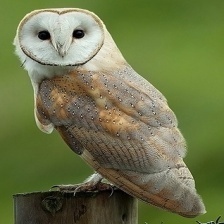
Species: BARN OWL
Scientific name: TYTO ALBA
ImageNet parent category: great_grey_owl